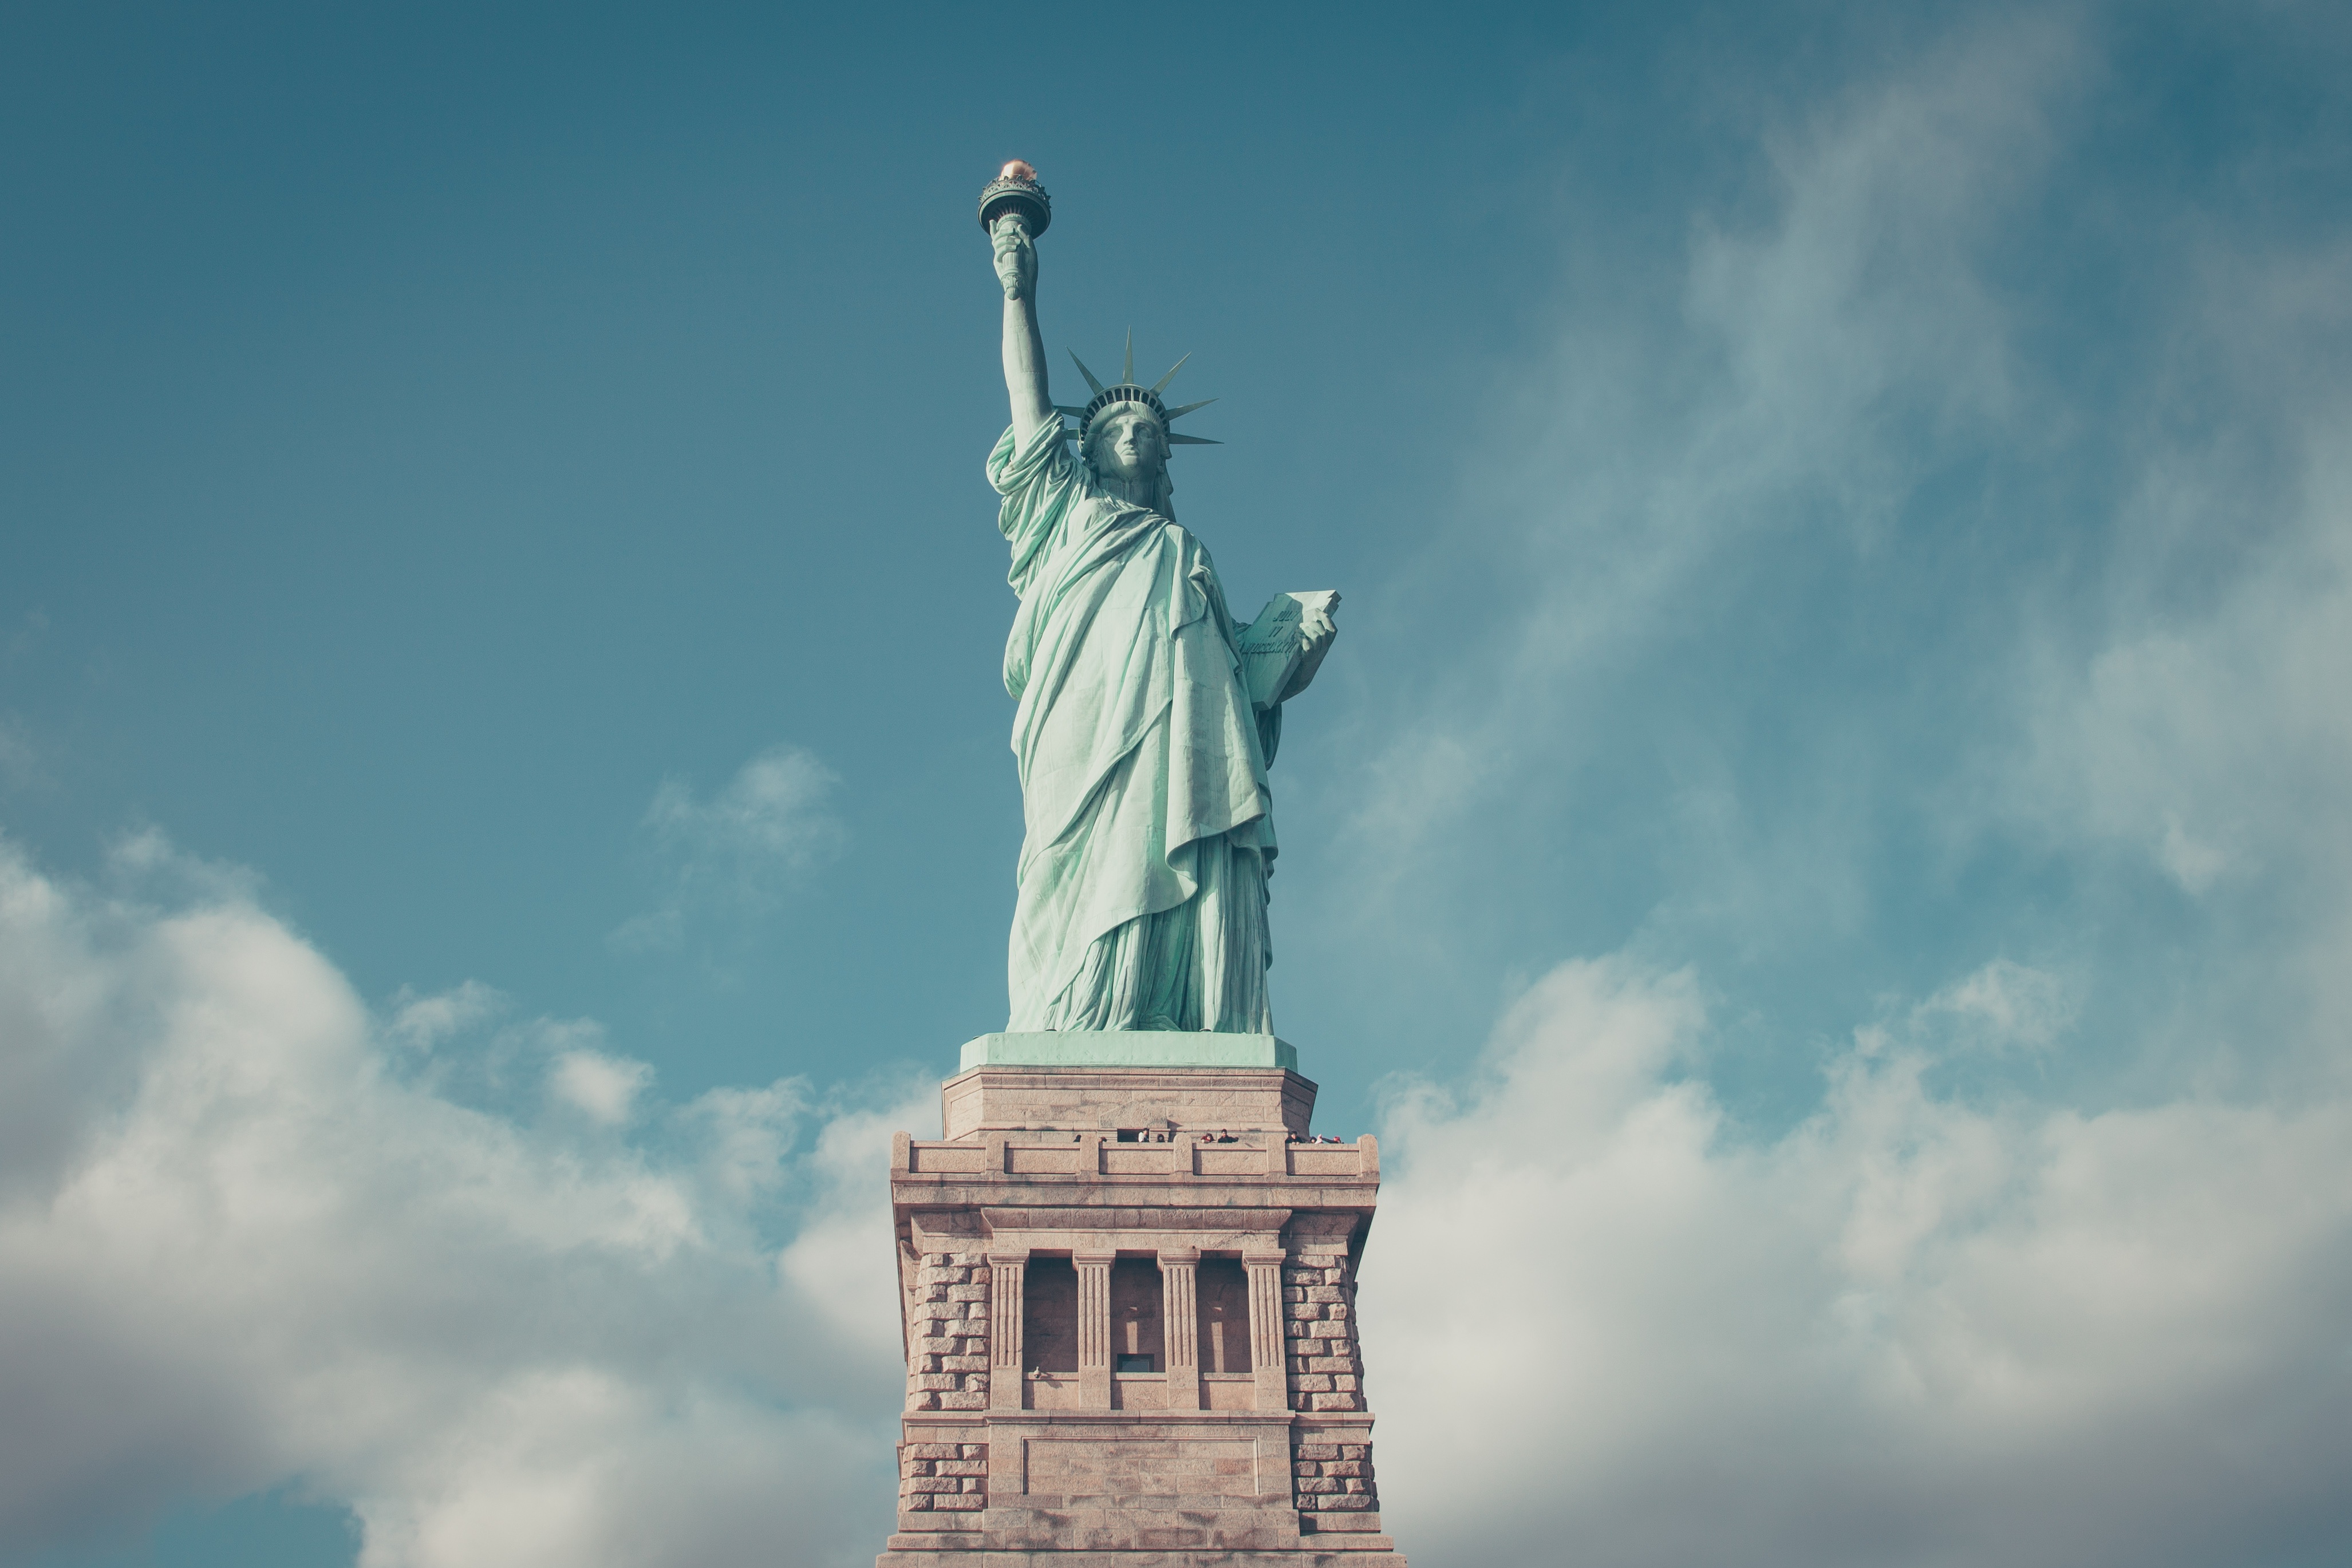
cloud, architecture, sky, monument, travel, statue, tower, symbol, nyc, usa, america, island, landmark, blue, freedom, tourism, torch, patriotism, sculpture, national, memorial, new, liberty, culture, history, famous, york, united, independence, states, atmosphere of earth